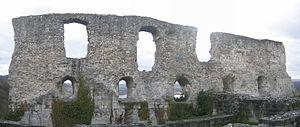
Château-Gaillard est une forteresse militaire médiévale du XIIᵉ siècle en ruine qui se situe au cœur du Vexin normand, à 100 km de Paris dans la commune des Andelys. Il est bâti sur une falaise de calcaire dominant un grand méandre de la Seine. Sa construction est liée à la volonté du roi d'Angleterre et duc de Normandie Richard Cœur de Lion qui a été son concepteur. Le château fait l’objet d’un classement au titre des monuments historiques par la liste de 1862. Diverses parcelles de terrain attenantes ont également été classées en 1926, 1927 et 1928.